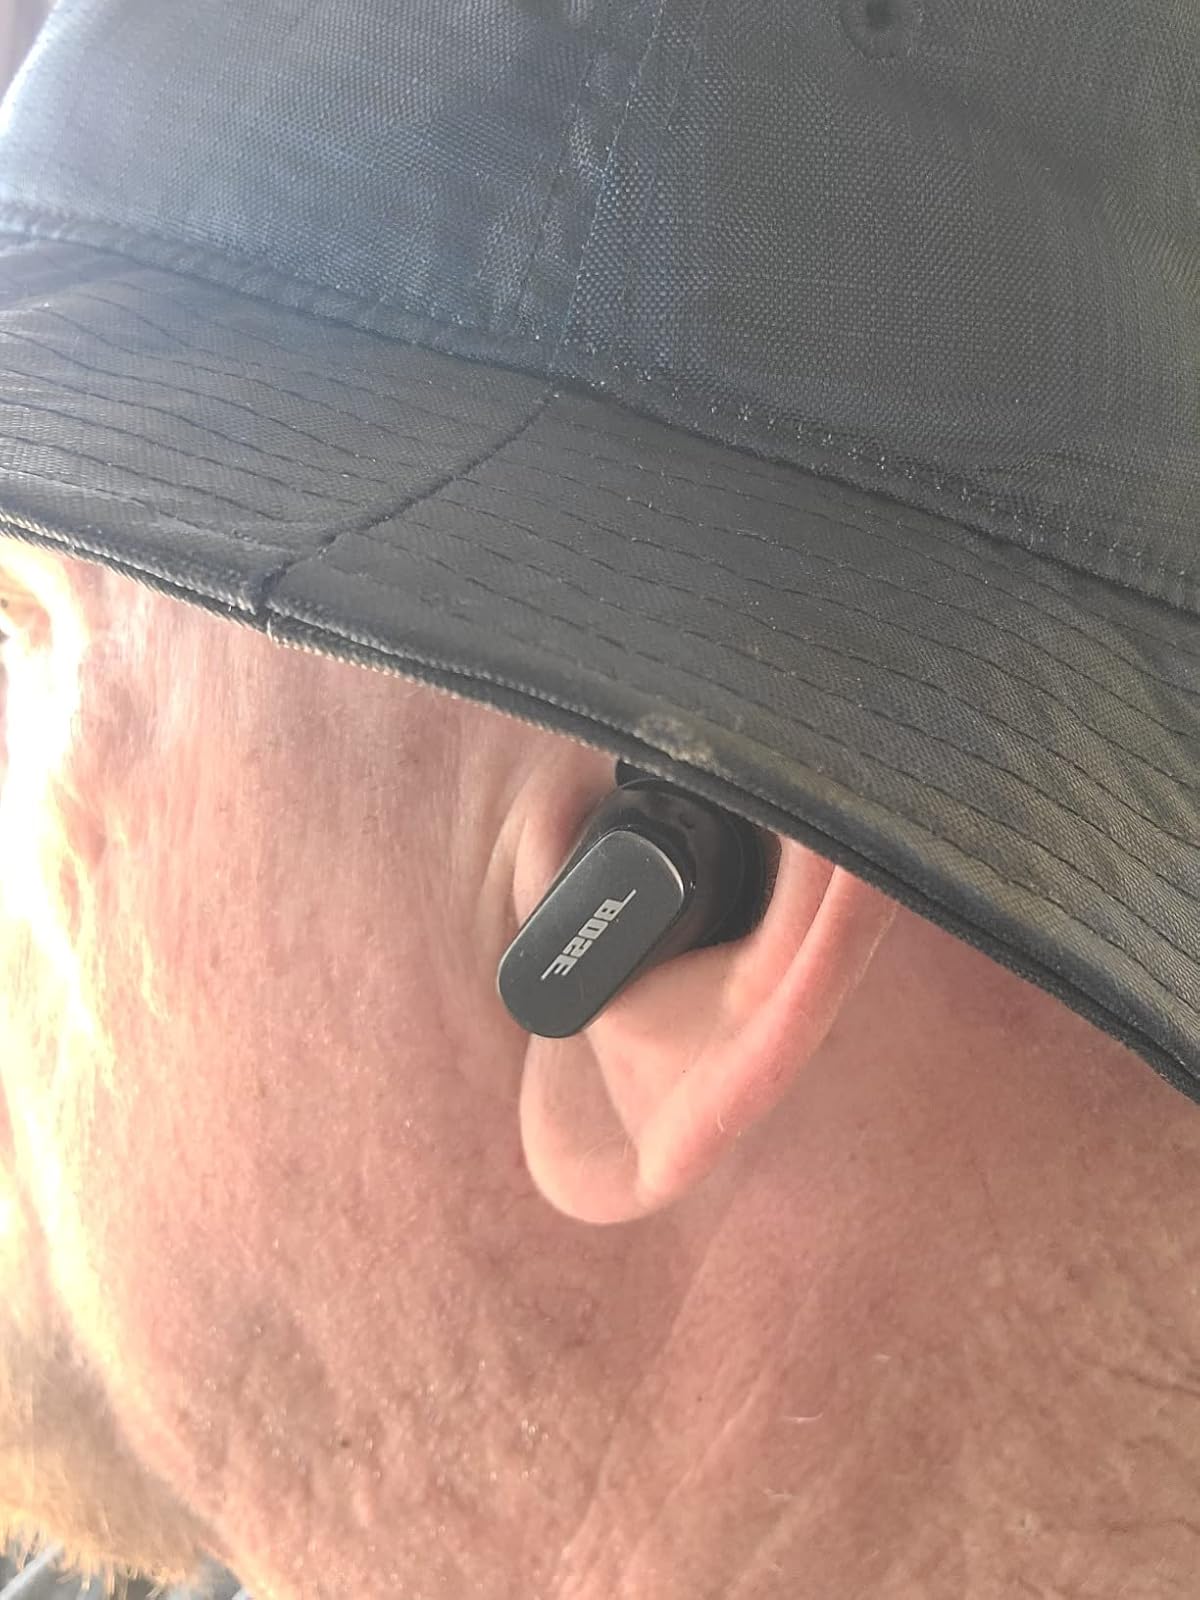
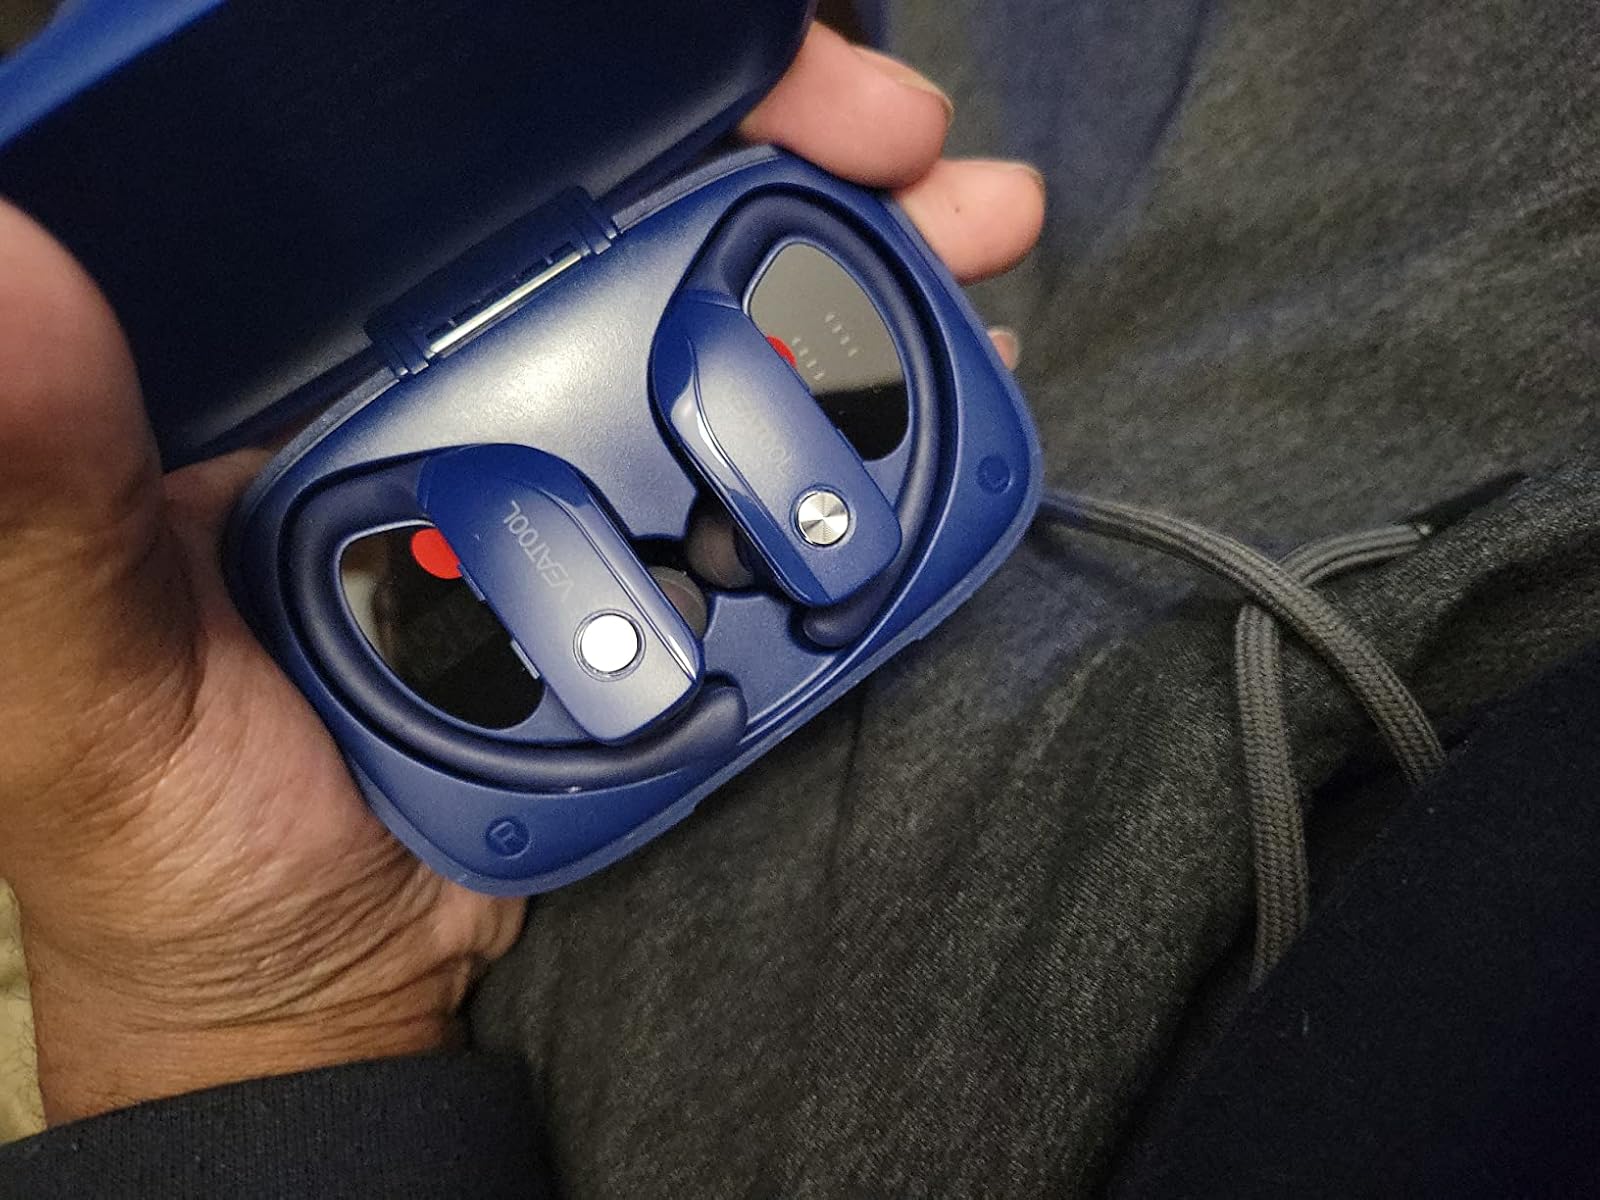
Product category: earbuds
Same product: no